HaMerotz LaMillion

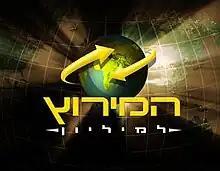
Logo from the first season

HaMerotz LaMillion ("lit." The Race to the Million) is an Israeli reality competition entertainment show, drawing inspiration from the American series "The Amazing Race". Following the premise of other versions in the "Amazing Race" franchise, the show closely follows the competitive journeys of many couples overcoming challenges and making their way into the final stage of the race, as they often navigating their ways worldwide. Each season is split into legs, with teams tasked to deduce clues, navigate themselves in foreign areas, interact with locals, perform physical and mental challenges, and travel by air, boat, car, taxi, and other modes of transport. Teams are progressively eliminated at the end of most legs for being the last to arrive at designated Pit Stops. The first team to arrive at the Finish Line wins a grand prize of ₪1,000,000.